L'Aplec del Caragol

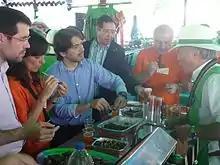

In 1980, with about 12 clubs an event which incorporated a parade through the city of Lleida was born. About 300 club members participated in the first Aplec and around 4,000 visitors attended the first gastronomic demonstration of Lleida.